Jen Kish

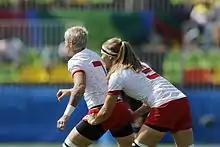

Jennifer "Jen" Kish (born July 7, 1988) is a Canadian former rugby union player. She was a member of Canada's women's sevens team that were runners-up at the 2013 Rugby World Cup Sevens in Russia. Kish captained the sevens squad from 2012-2016 until she left the centralized program and while still player, she was replaced by Ghislaine Landry. She is known for her aerial skills and defence (and her ink). Kish was awarded the "Most Influential Athlete" of the CAAWS Most Influential Women List of 2016.